2010 Football League Championship play-off final

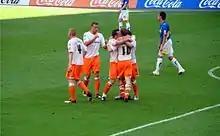
Blackpool players celebrate Brett Ormerod's winning goal

As Cardiff regrouped, they created several opportunities towards the end of the first half. They retook the lead after 36 minutes when Whittingham recorded his second assist of the match by playing a pass to Joe Ledley who beat the advancing Gilks to give Cardiff a 2–1 lead. Blackpool equalised again four minutes later: a Blackpool corner was fumbled by Cardiff goalkeeper Marshall and fell to Evatt whose shot was blocked on the goal line by Kennedy. The ball fell to Gary Taylor-Fletcher, who had hit the post with a shot minutes earlier, and he was able to turn the ball into the net. Blackpool continued to press and they took the lead in first-half injury time when Campbell was tackled by a Cardiff defender only for the ball to deflect to Brett Ormerod who gave Blackpool a 3–2 lead. Ormerod later described the chance, stating "Marshall jumped at me and made himself big so all I could do was to bung the ball straight through his legs". Shortly before the end of the first half, Cardiff defender Darcy Blake managed to score but the goal was ruled out for offside. The half ended with no further score; it was a record for the most goals scored in the first half of a Championship play-off final.